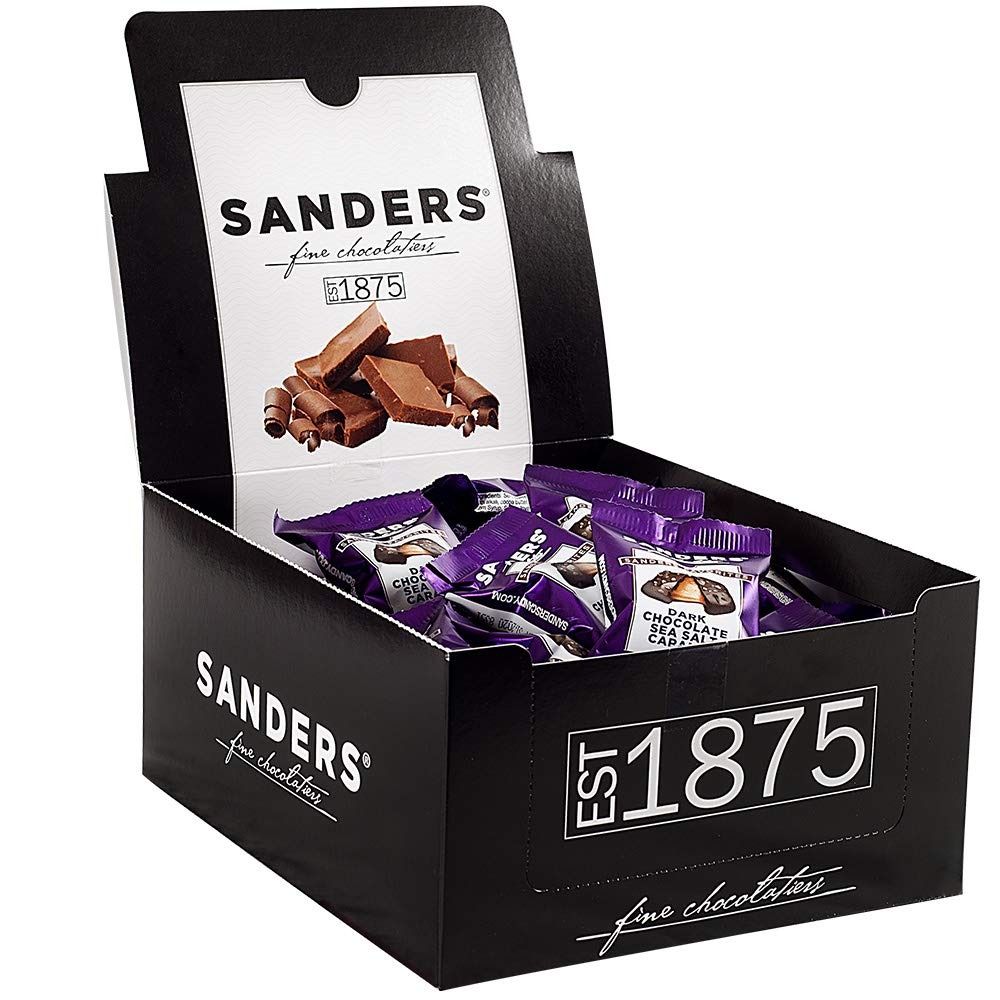
Item Name: Sanders Dark Chocolate Sea Salt Caramels, Kettle Cooked Caramel Covered in Dark Chocolate, Individually Wrapped (48 Count)
Value: 48.0
Unit: Count

Price: 39.2